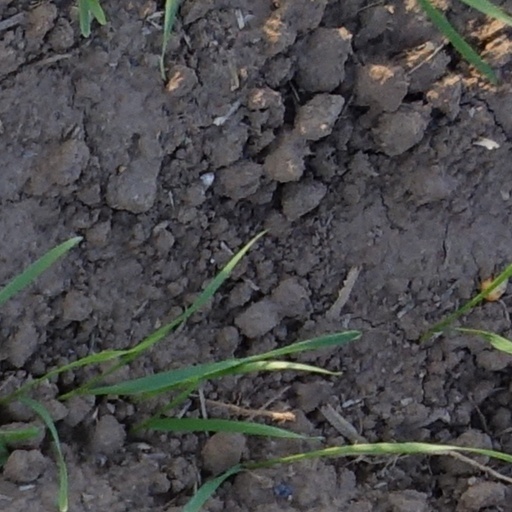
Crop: wheat